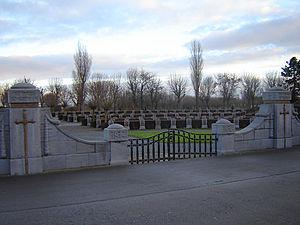
Le cimetière militaire de Ramskapelle est un cimetière militaire de la Première Guerre mondiale situé au nord du village belge de Ramskapelle.
Nieuport est une ville côtière de Belgique, située en Région flamande dans la province de Flandre-Occidentale. Le port de Nieuport est situé sur l'estuaire de l'Yser, au bord de la Mer du Nord. Pouvant accueillir plus de 2 000 bateaux, ce port de plaisance est l'un des plus vastes de l'Europe du Nord.